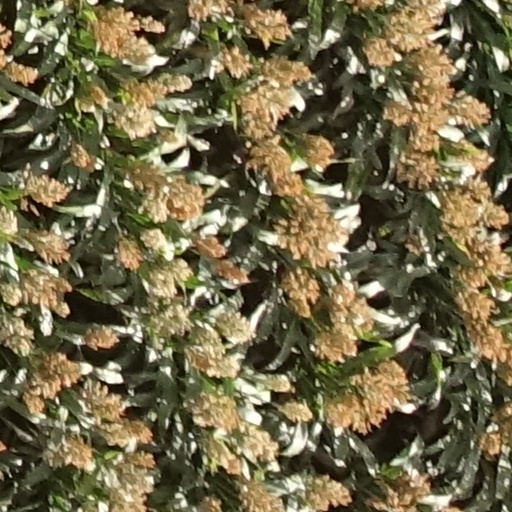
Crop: sorghum